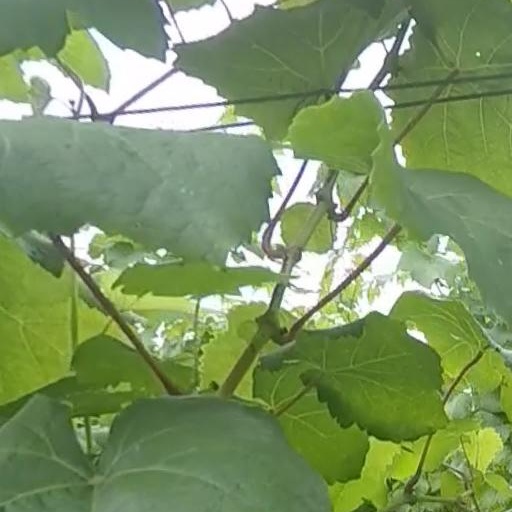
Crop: grape